Gascony

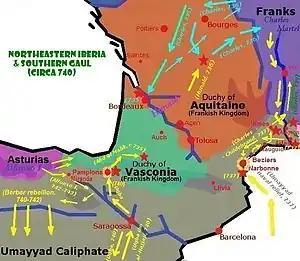
The Duchy was meant to hold sway over the Basques ("Vascones").

Old historical literature sometimes claims the Basques took control of the whole of Novempopulania in the Early Middle Ages, founding its claims on the testimony of Gregory of Tours, on the etymological link between the words "Basque" and "Gascon" – both derived from "Vascones" or "Wasconia", the latter being used to name the whole of Novempopulania.